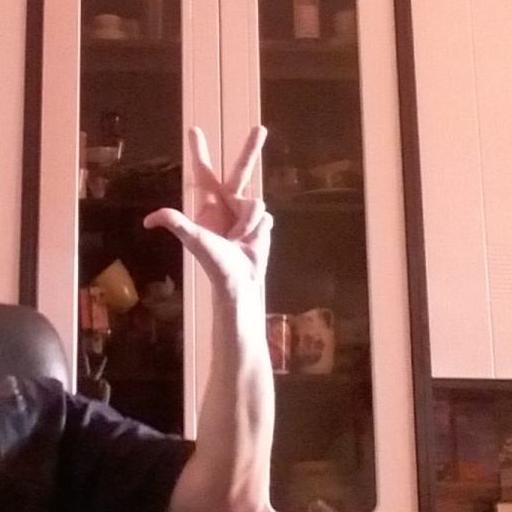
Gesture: three2